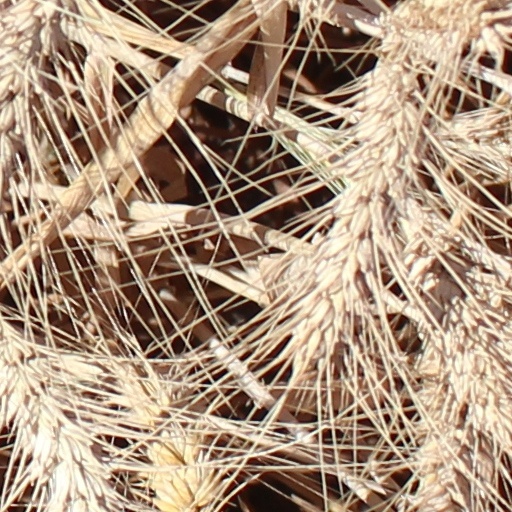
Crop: wheat